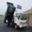
Label: truck